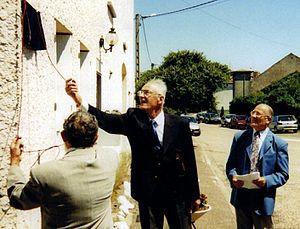
Le corps franc Pommiès est un corps franc pyrénéen fondé le 17 novembre 1942 par André Pommiès. Il opère dans toute la région Sud-Ouest après le parrainage de l'ORA proposé le 17 février 1943, une offre de subordination territoriale acceptée par André Pommiès. D'un point de vue opérationnel, le corps franc Pommiès relève directement du BCRA de Londres à partir de septembre 1943, avec lequel André Pommiès est en liaison directe par radio. En 1944, les effectifs du CFP s'élèvent à près de 9 000 hommes répartis sur tout le territoire du Sud-Ouest de la France.
Molay est une commune française située dans le département de la Haute-Saône, en région Bourgogne-Franche-Comté.